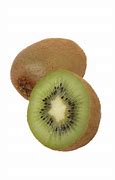
Label: Kiwi